National Academy of Defence Production

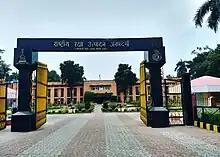
The main gate of the National Academy of Defence Production

The National Academy of Defence Production, erstwhile known as the Ordnance Factory Staff College, was established in 1978 with a sole purpose to impart training to the officers recruited under the Indian Ordnance Factories Service, a group A gazetted service under the Ministry of Defence of the government of India. Indian Ordnance Factories Service officers are responsible for the functioning of ordnance factories whose existence dates as far back 300 years.